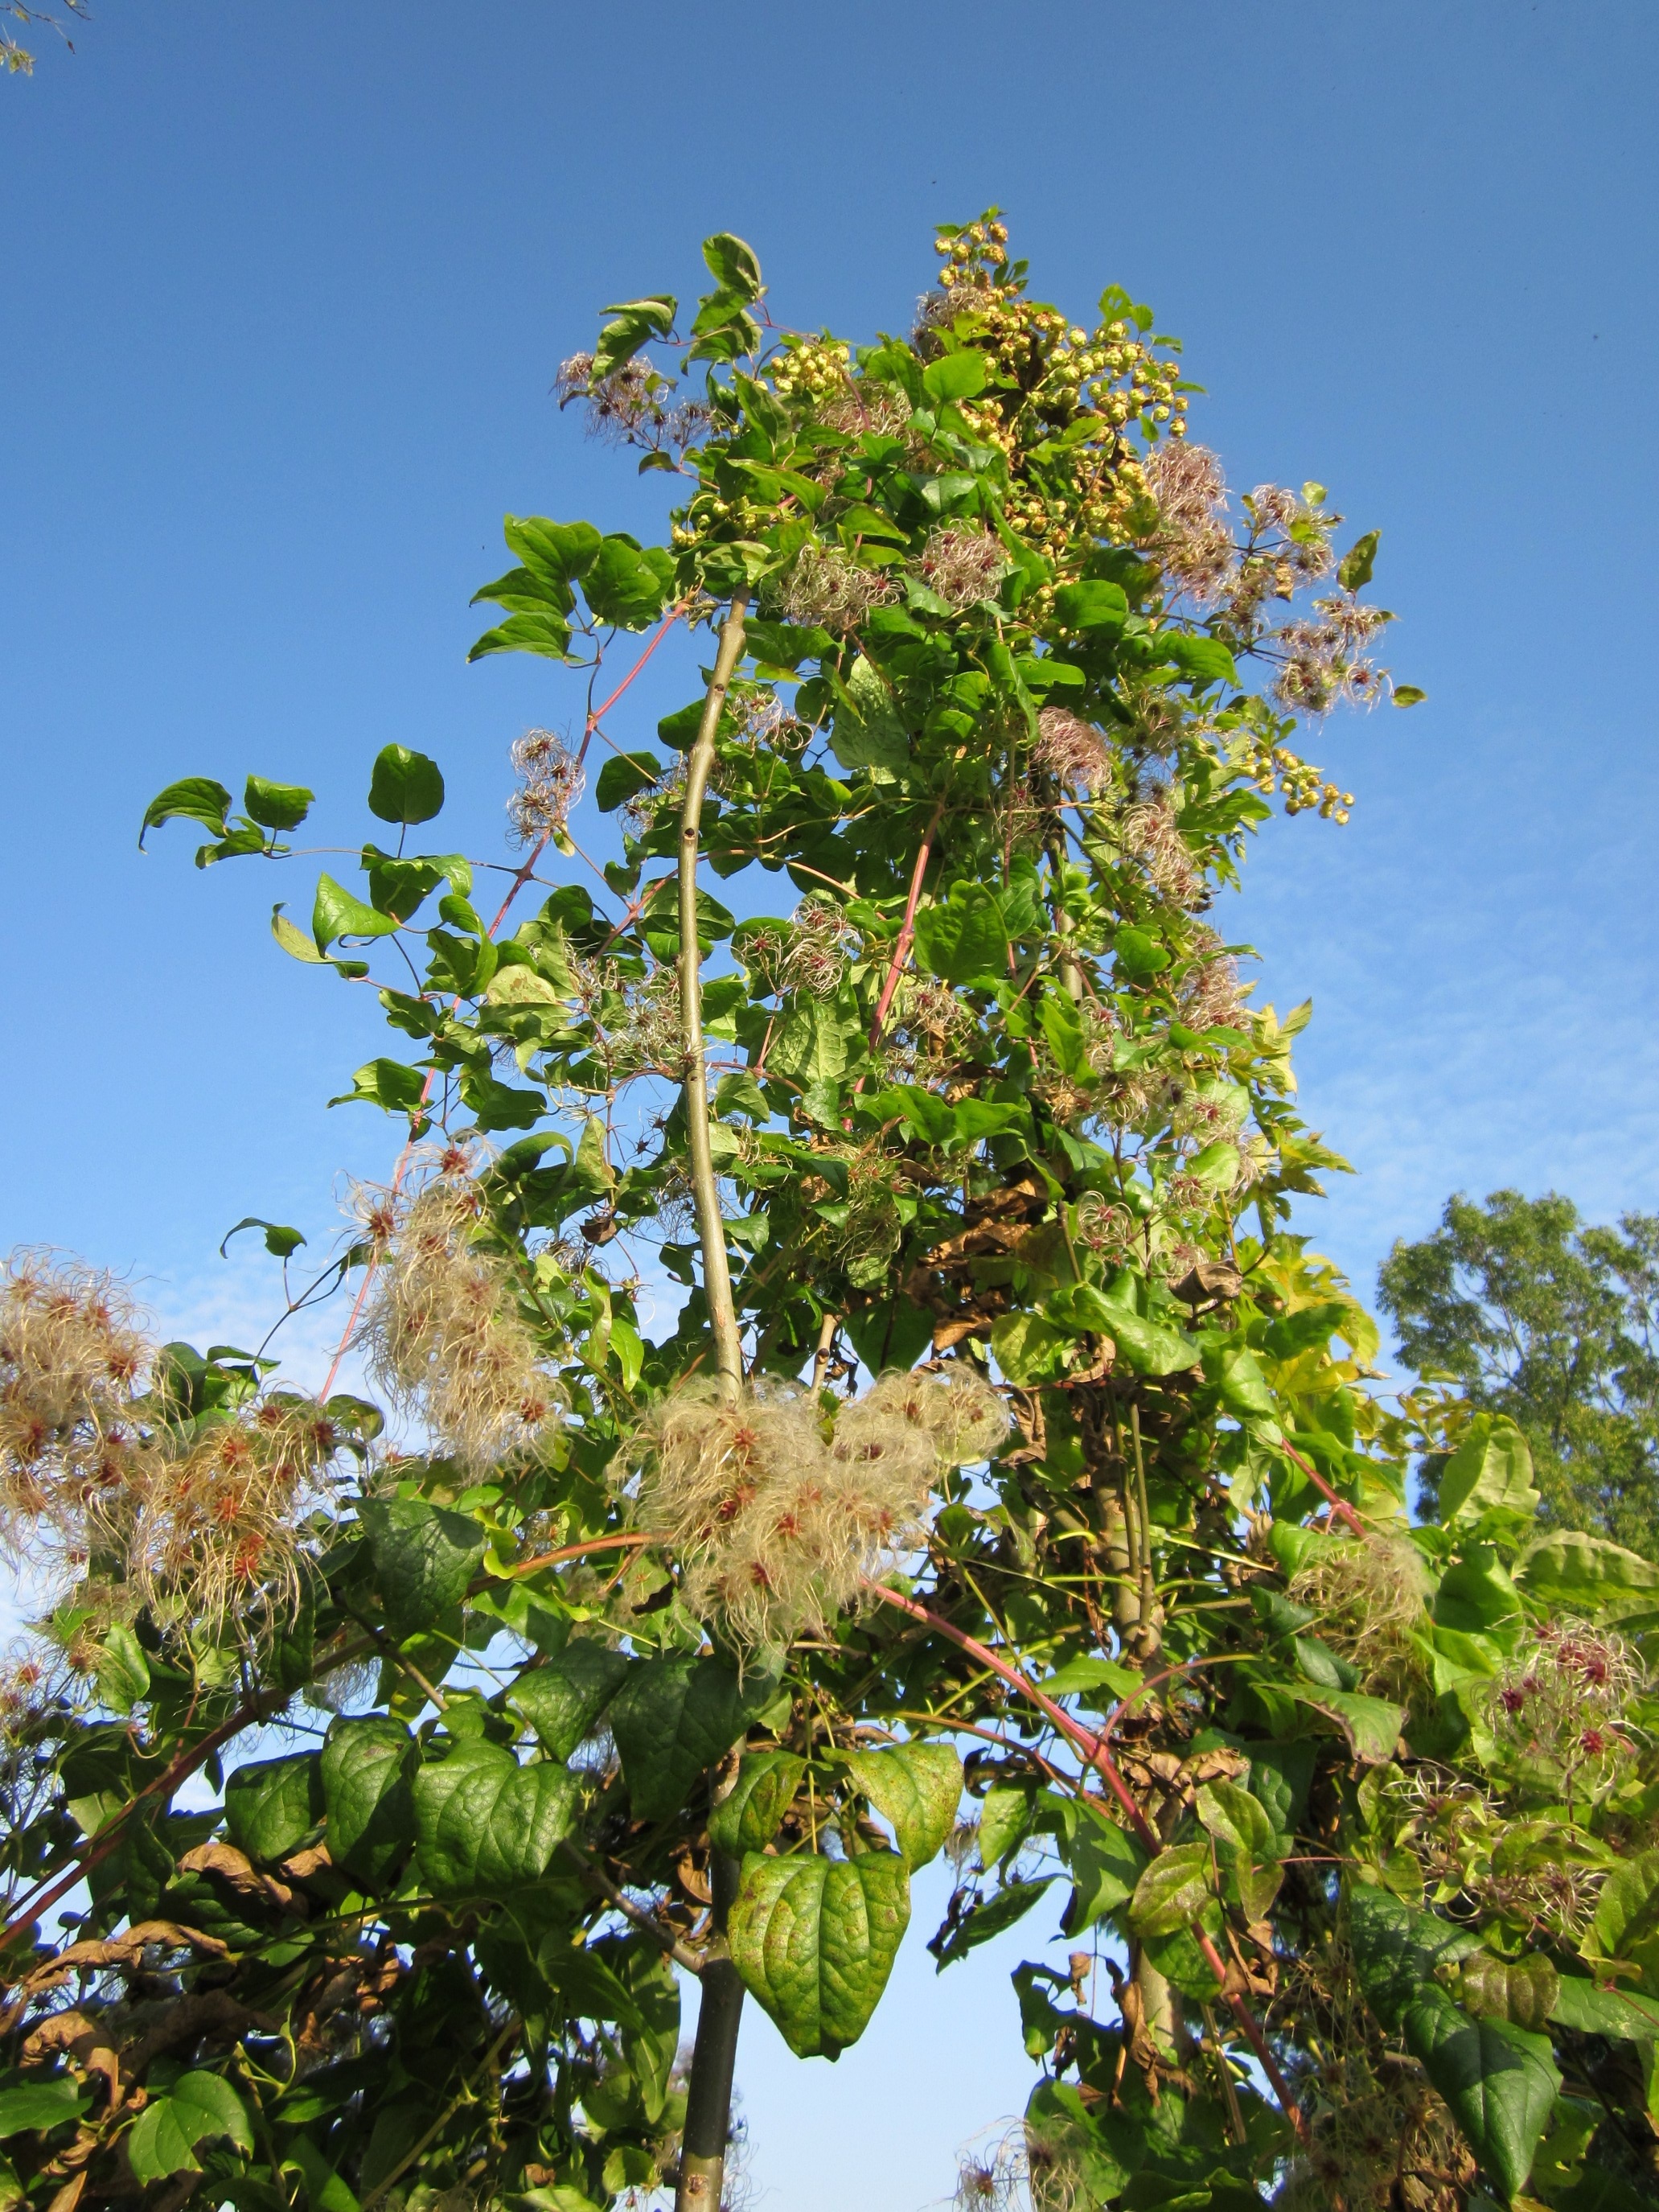
tree, blossom, plant, leaf, flower, food, produce, botany, climber, agriculture, flora, wildflower, shrub, creeper, species, flowering plant, clematis vitalba, old mans beard, travellers joy, woody plant, land plant